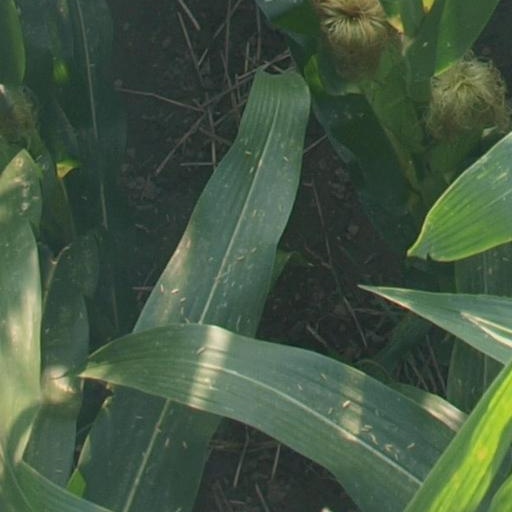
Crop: maize; corn